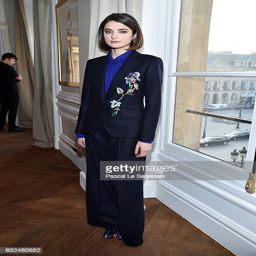
actor attends the show as part